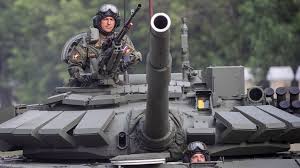
Label: Tank